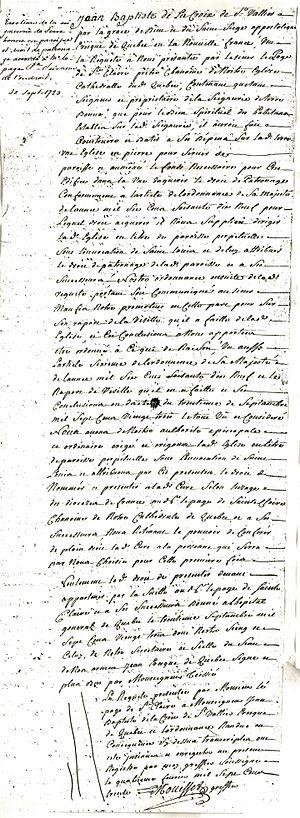
Décret d'érection de la paroisse de Saint-Louis-de-France de Terrebonne.
Louis Lepage de Sainte-Claire était un prêtre, un chanoine, et un seigneur de Terrebonne au Québec. Il est considéré comme le fondateur de la ville de Terrebonne, dans la mesure où c'est grâce aux moulins qu'il a fait construire que des marchands et des artisans sont venus s'installer à côté de l'île des Moulins, ce qui a fait naître à cet endroit un village, le Vieux-Terrebonne d'aujourd'hui. Ses efforts pour développer une industrie à Terrebonne ont fait de lui un personnage de premier plan lorsqu'il s'agit de parler de l'économie de la Nouvelle-France.